Australian Army during World War II

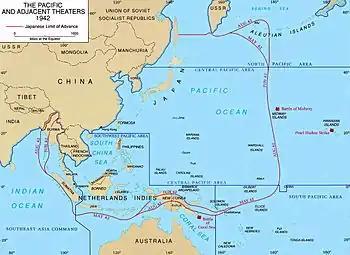
A map depicting the limit of the Japanese advance in the Pacific in August 1942

Meanwhile, in 1942 the Australian military was reinforced by units recalled from the Middle East and an expansion of the Militia and RAAF. United States military units also arrived in Australia in great numbers before being deployed to New Guinea, and in April 1942 command of Australian and US forces in the South West Pacific was consolidated under an American commander, General Douglas MacArthur. After halting the Japanese the Allies moved onto the offensive in late 1942, with the pace of advance accelerating in 1943. From 1944 the Australian military was mainly relegated to subsidiary roles in holding or mopping-up operations, but continued to conduct large-scale operations until the end of the war with a larger proportion of its forces deployed in the final months of the conflict than at any other time.